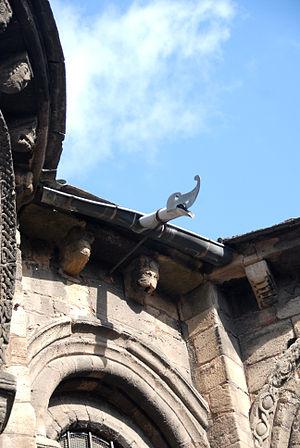
La basilique Saint-Julien est une basilique dite de style roman auvergnat située à Brioude, dans le département français de la Haute-Loire en région Auvergne-Rhône-Alpes. Classée en tant que monument historique en 1840, la basilique possède trois étoiles au Guide vert de Michelin depuis 2017.